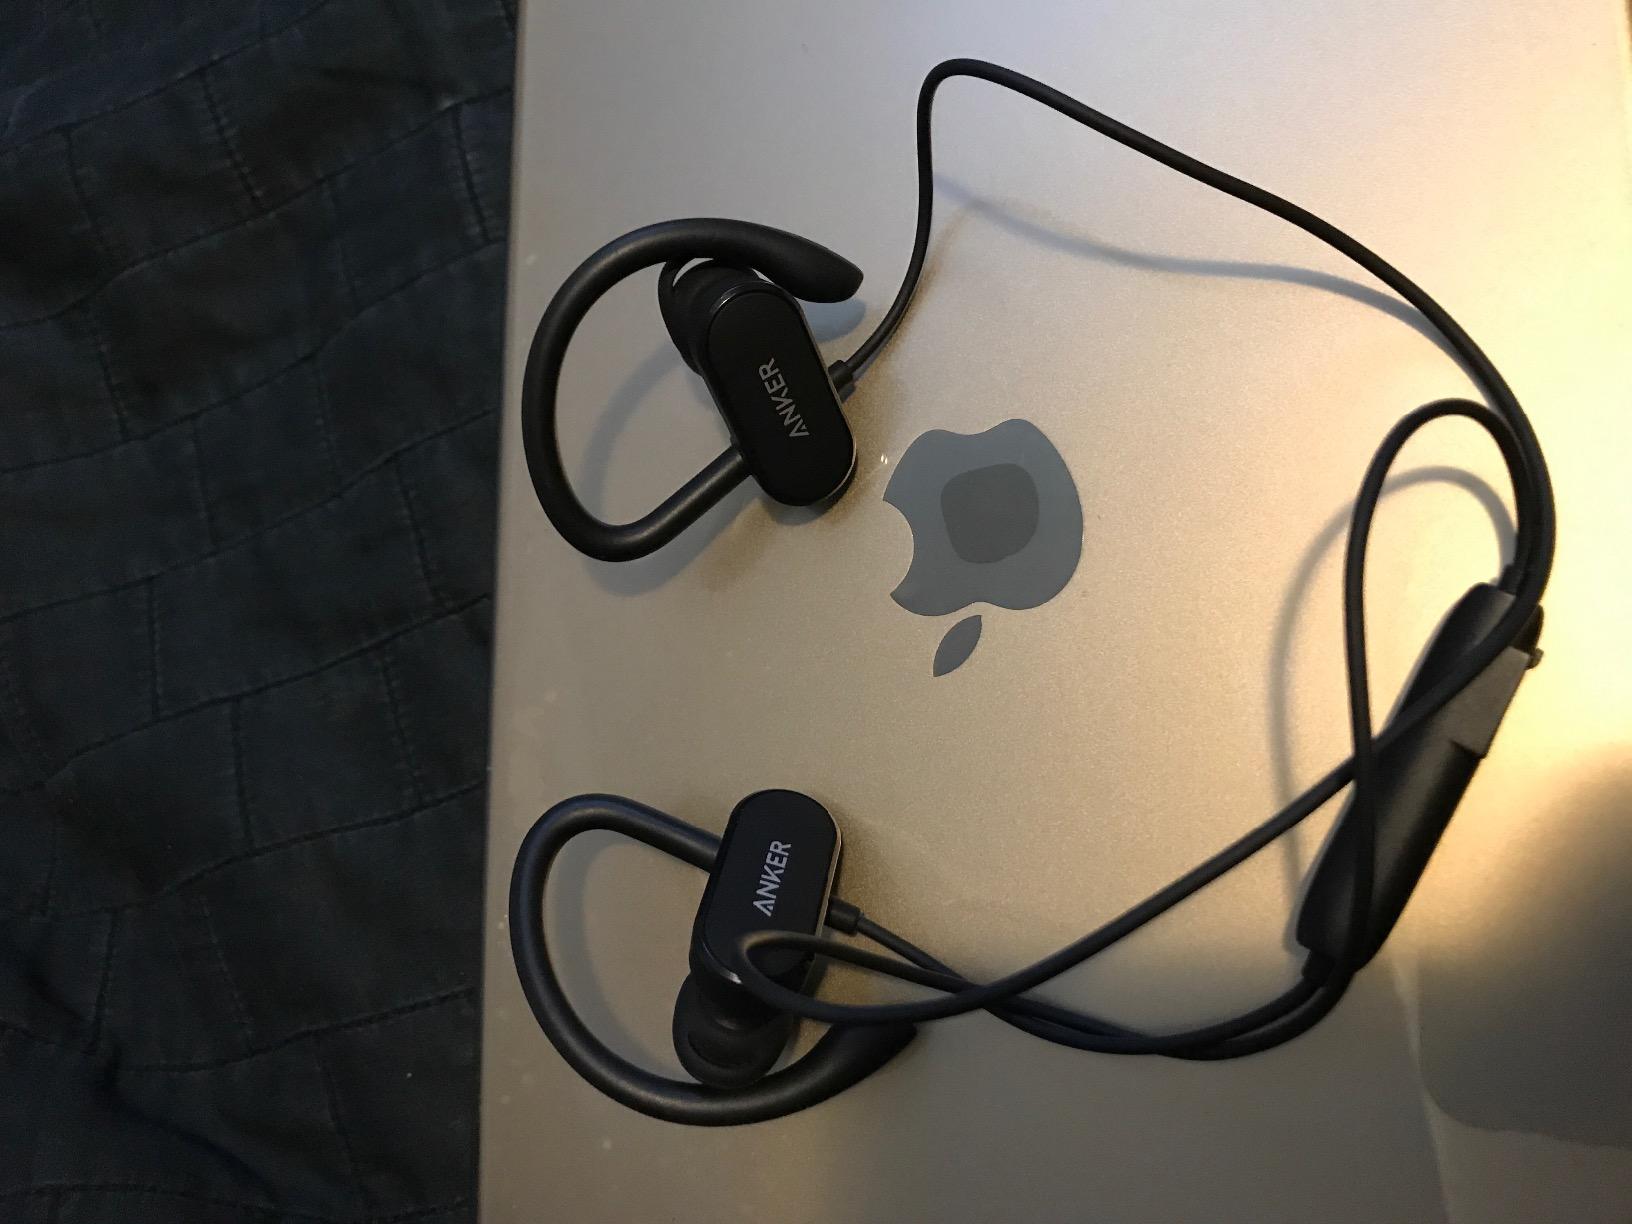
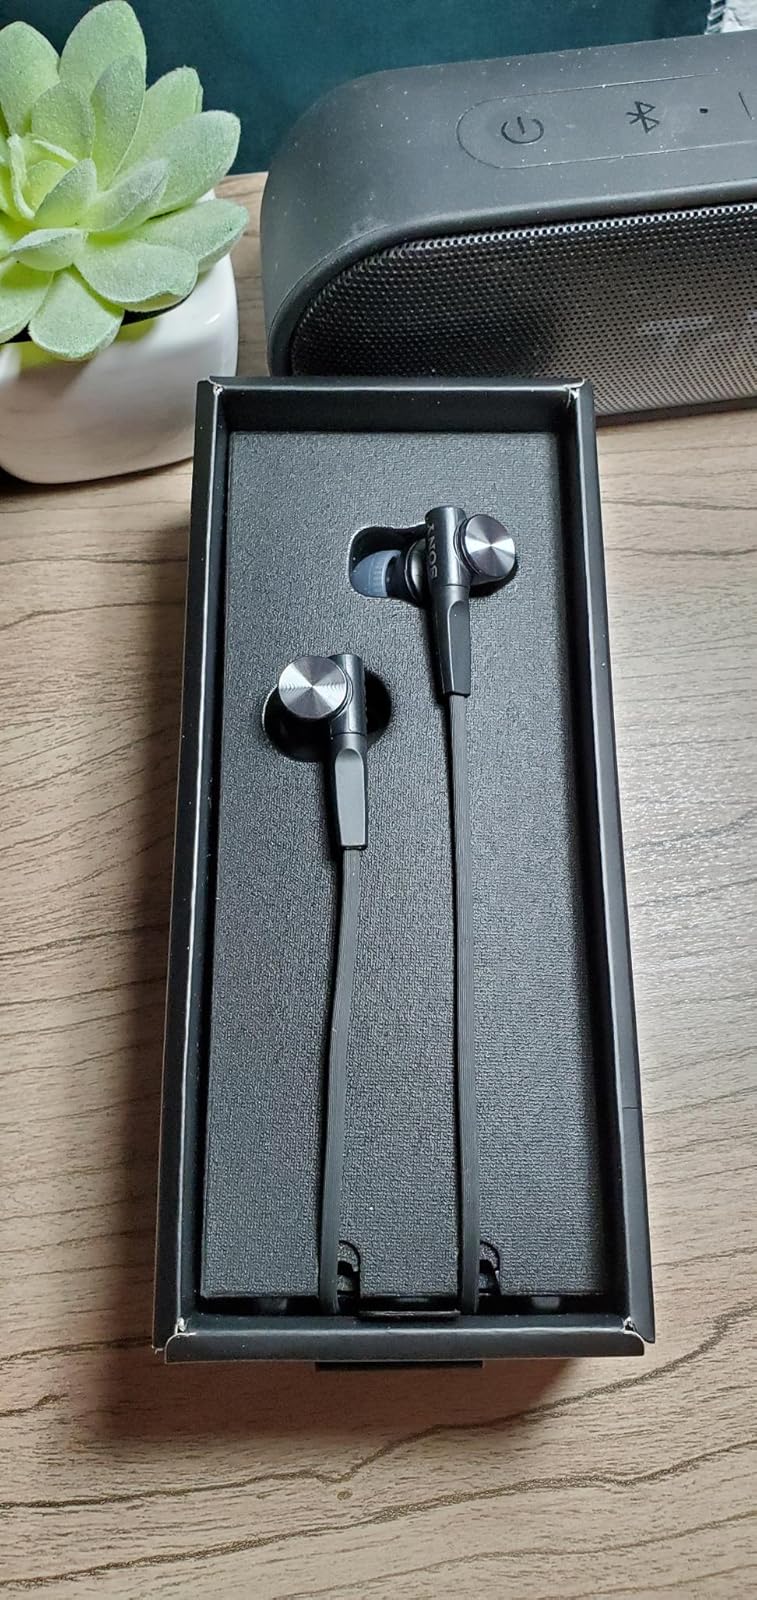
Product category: headphones
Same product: no